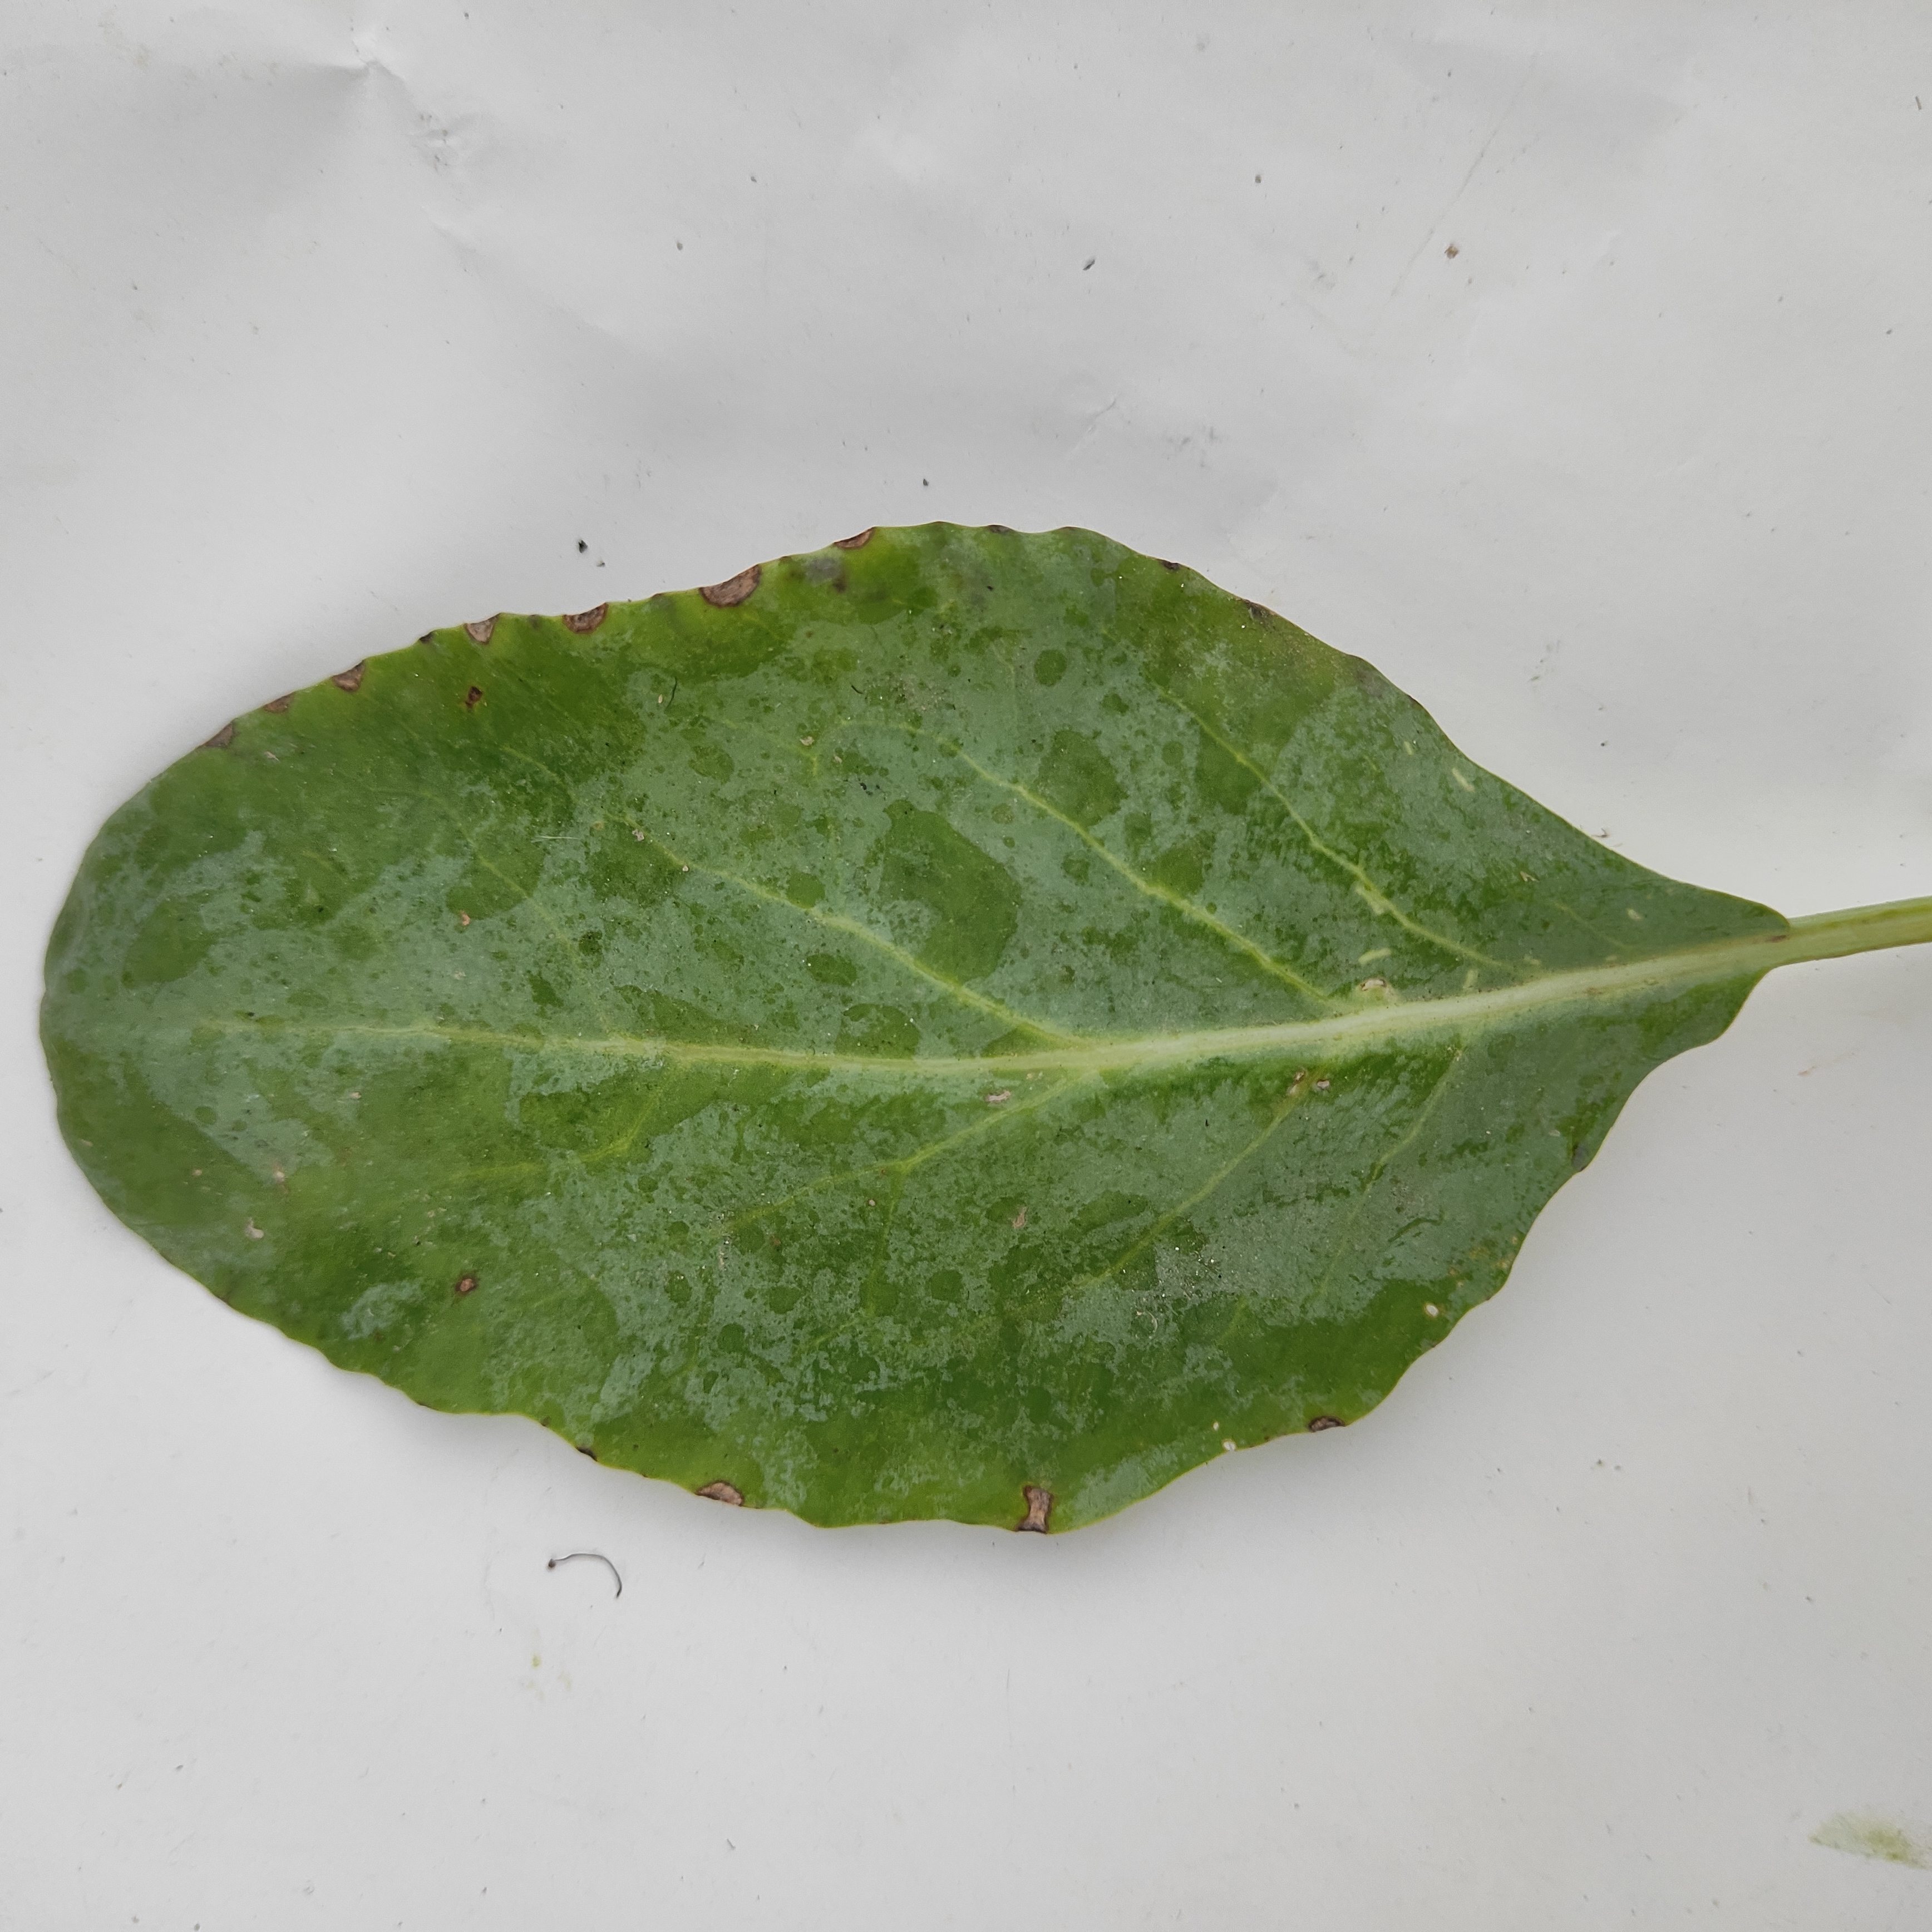
Label: Healthy